Doug Hurley

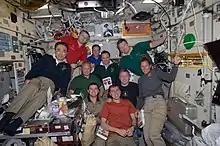
STS-135 and Expedition 28 crews inside the "Zvezda" service module on the ISS in July 2011

Selected as a pilot by NASA in July 2000, Hurley reported for training in August 2000. Following the completion of two years of training and evaluation, he was assigned technical duties in the Astronaut Office which included Kennedy Operations Support as a "Cape Crusader," where he was the lead ASP (Astronaut Support Personnel) for Space Shuttle missions STS-107 and STS-121. He also worked shuttle landing and rollout, served on the Columbia Reconstruction Team at Kennedy Space Center and in the Exploration Branch in support of the selection of the Orion crew exploration vehicle.